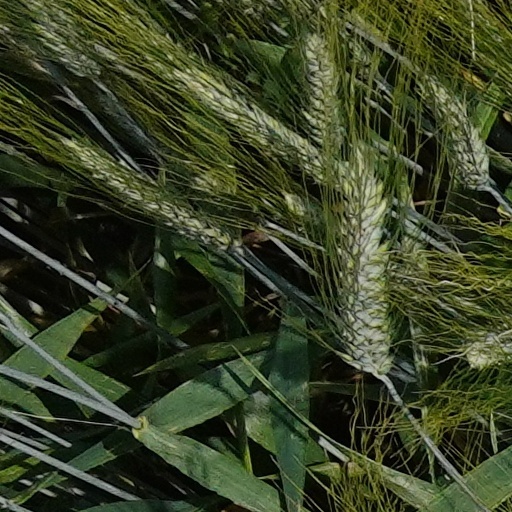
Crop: wheat